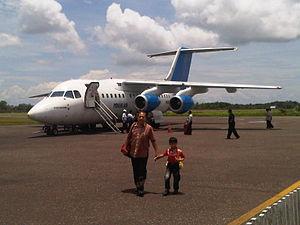
Penas Air était une compagnie aérienne régionale en Indonésie. Penas Air desservait cinq villes d'Indonésie.